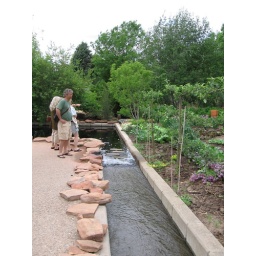
these apple trees on the right has branches that are trained young to grow in rows